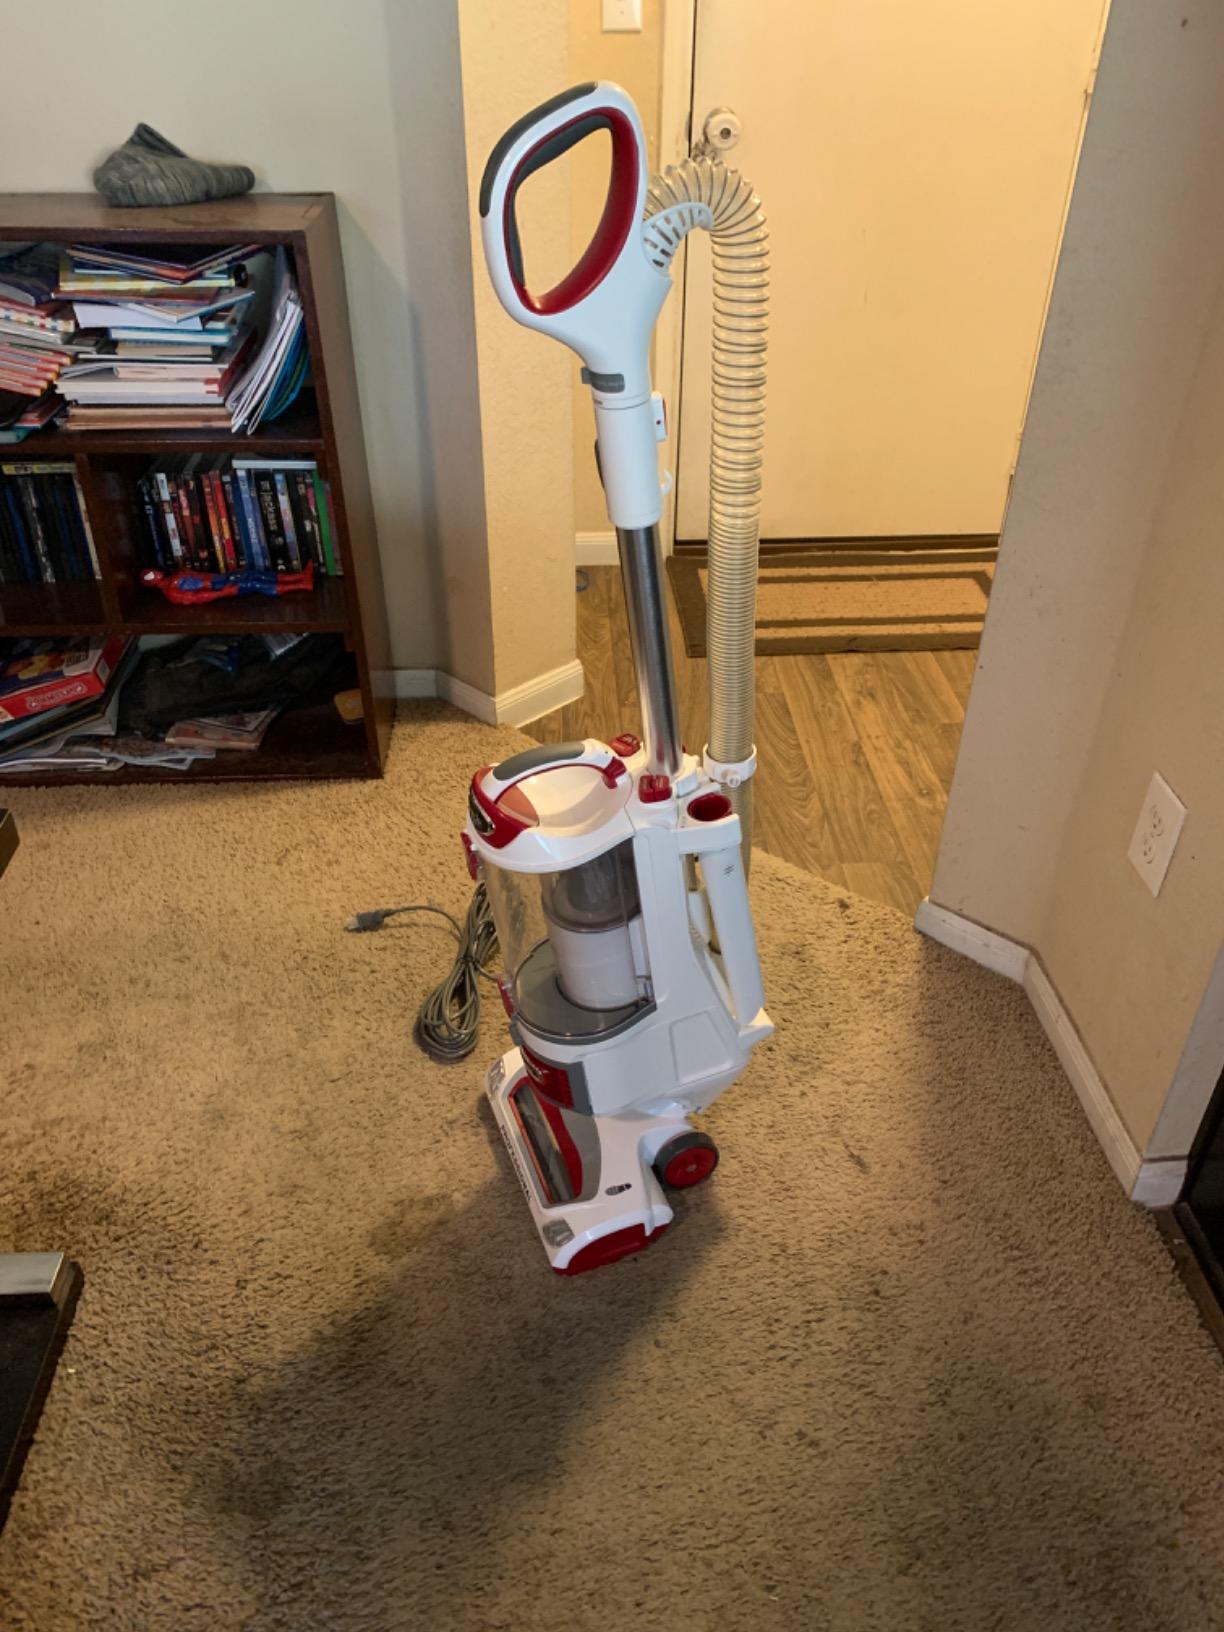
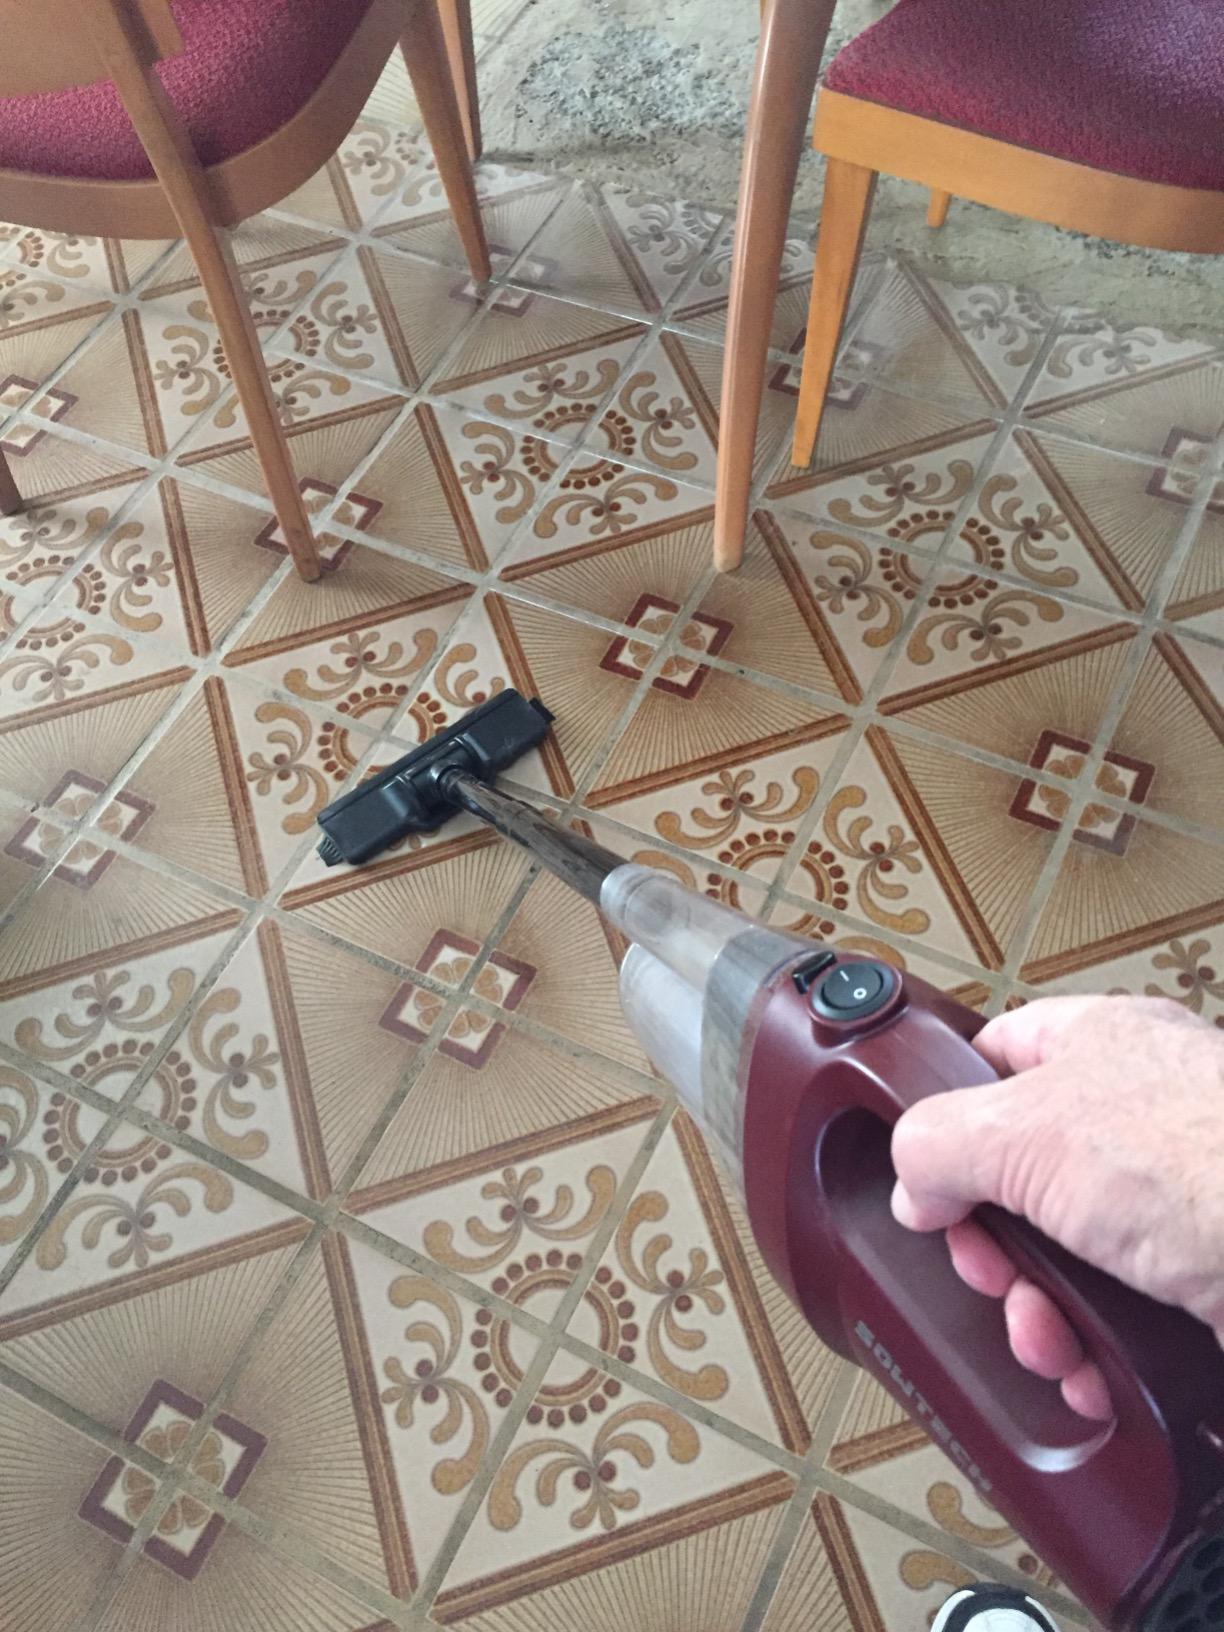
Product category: items_vacuum
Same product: no